Andrea Adami da Bolsena

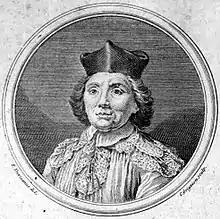
etching of Adami

Andrea Adami da Bolsena (30 November 1663 – 22 July 1742) was an Italian castrato, musician, and later secretary to Cardinal Pietro Ottoboni.